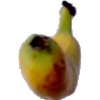
Label: Banana Lady Finger 1